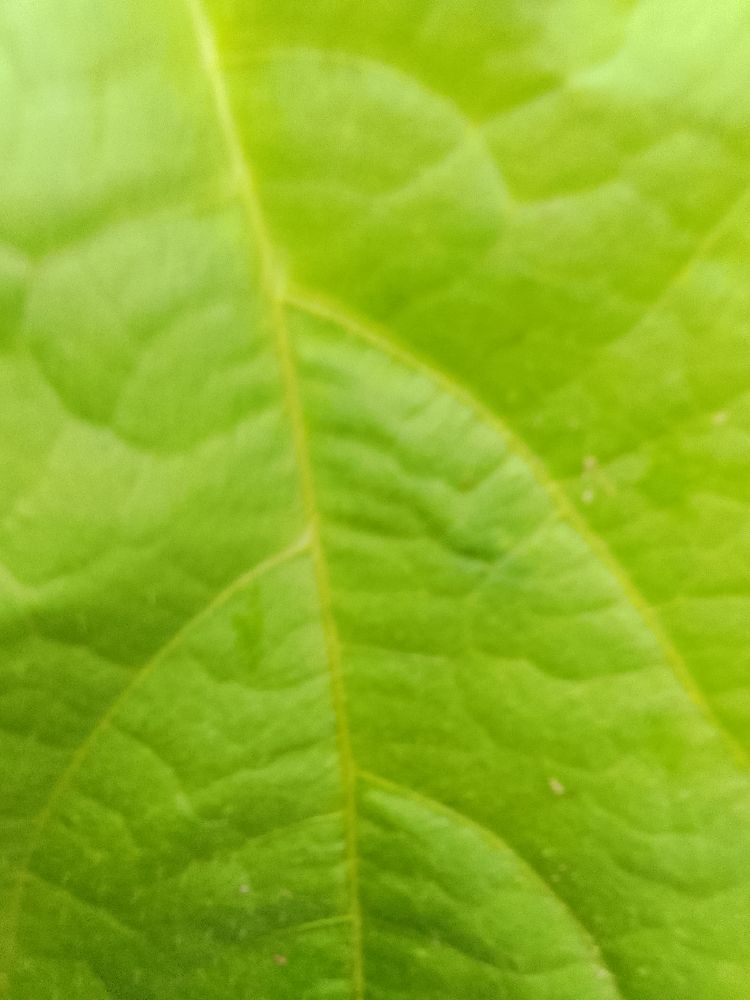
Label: healthy